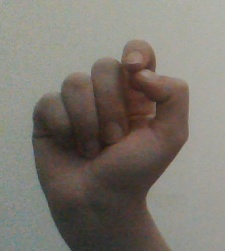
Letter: fa